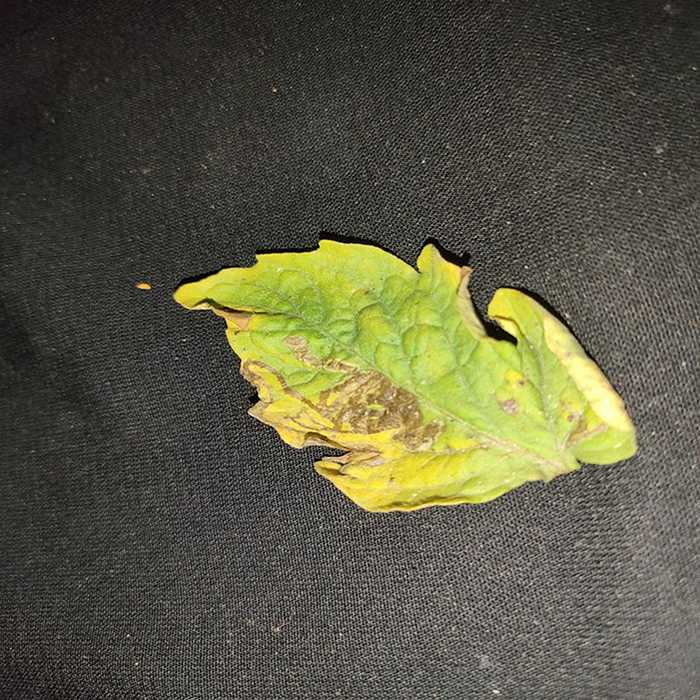
Plant: Tomato
Label: Tomato Bacterial spot